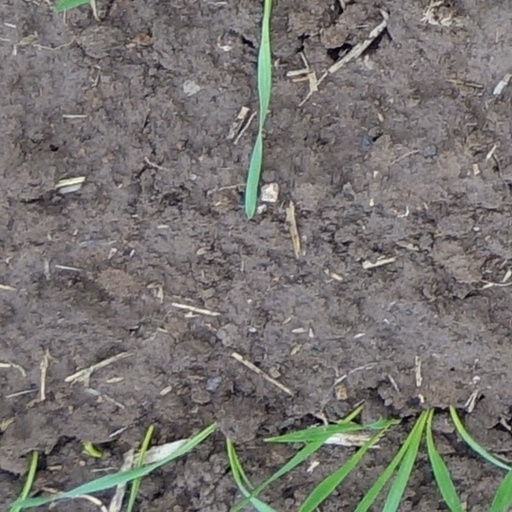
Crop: wheat